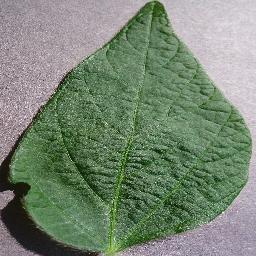
Label: Soybean___healthy